Adine Fafard-Drolet

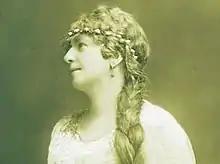

Adine Fafard-Drolet (May 3, 1876 – January 31, 1963) was a Canadian soprano and the founder of a music school, the Conservatory of Quebec, that lasted from 1910 to 1939.